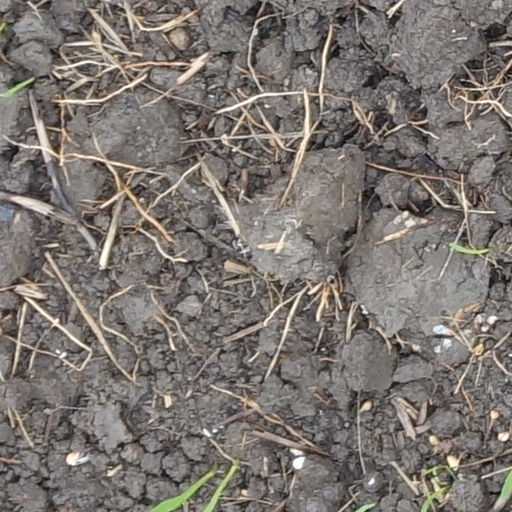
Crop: wheat